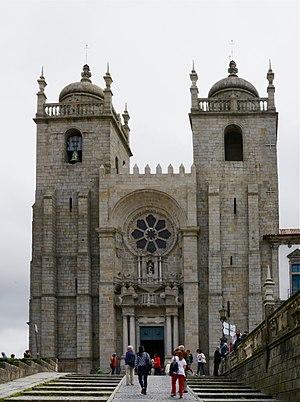
La Cathédrale de Porto est une église forteresse du XIIᵉ siècle sise dans le centre historique de la vieille ville de Porto. De style roman, elle est remaniée aux XVIIᵉ et XVIIIᵉ siècles, mais n’en est pas moins un des monuments les plus anciens de la ville. Elle est dédiée au culte catholique et voisine du palais épiscopal.
Porto est une ville du Portugal de 237 591 habitants et environ 1,2 million pour le Grand Porto. L'aire urbaine de Porto, quant à elle, compte près de 1,8 million d'habitants, ce qui en fait la seconde agglomération du pays après Lisbonne. Les deux villes ont souvent rivalisé par le passé. Elle est la capitale de la région Nord.